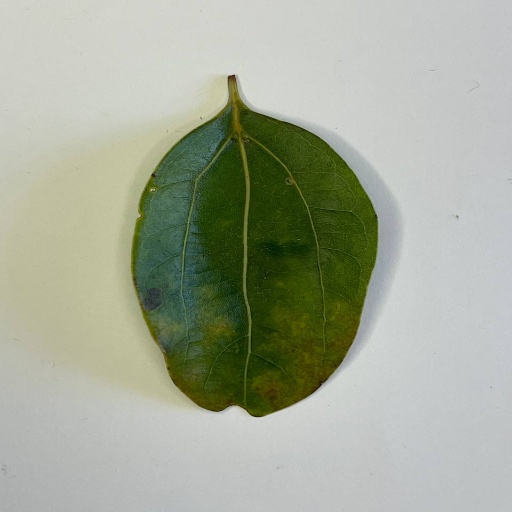
Species: Camphor
Leaf condition: Bacterial Spot